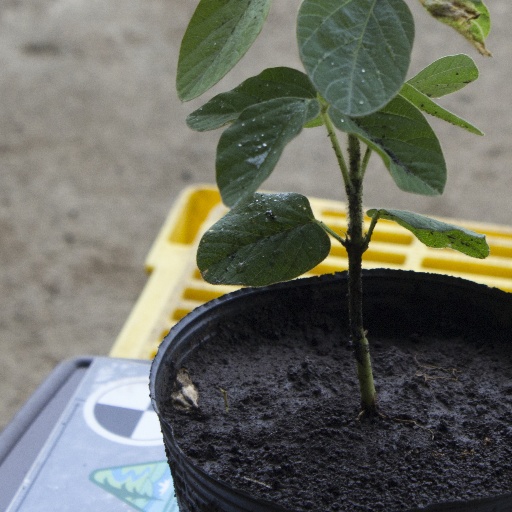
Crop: soybean